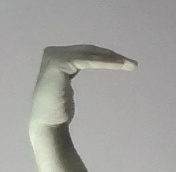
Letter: haa